Robert L. Pugh

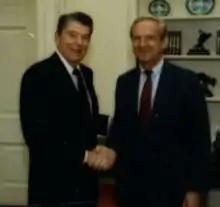
Pugh (right) with President Reagan, 1988

Robert Lee Pugh (October 27, 1931 – January 28, 2013) was an American diplomat. He was the United States Ambassador to Chad from 1988 to 1989 and Mauritania from 1985 to 1988.